Jayan

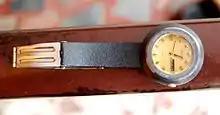
The Citizen watch that Jayan had used during the shoot of the film "Kolilakkam"

After Jayan's death, several films were released claiming to be his last film, including "Kolilakkam". In all these films, Jayan's voice was dubbed by Alleppey Ashraf, a popular impressionist of the time. Many projects meant for him were recast, such as "Thushaaram" by I. V. Sasi, P. G. Vishwambaran's "Sphodanam", and Sasi Kumar's "Dhruvasangamam". Numerous other projects were cancelled entirely. One stunt scene and two songs were already shot with Jayan for C. V. Rajendran's "Garjanam", but after his death, it was recast with Rajinikanth, becoming his second film in Malayalam released in 1981.